Piracy in the Caribbean

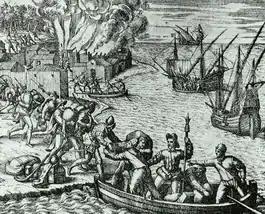
French pirate Jacques de Sores looting and burning Havana in 1555

Pirates were often former sailors experienced in naval warfare. In the 16th century, pirate captains recruited seamen to loot European merchant ships, especially the Spanish treasure fleets sailing from the Caribbean to Europe.